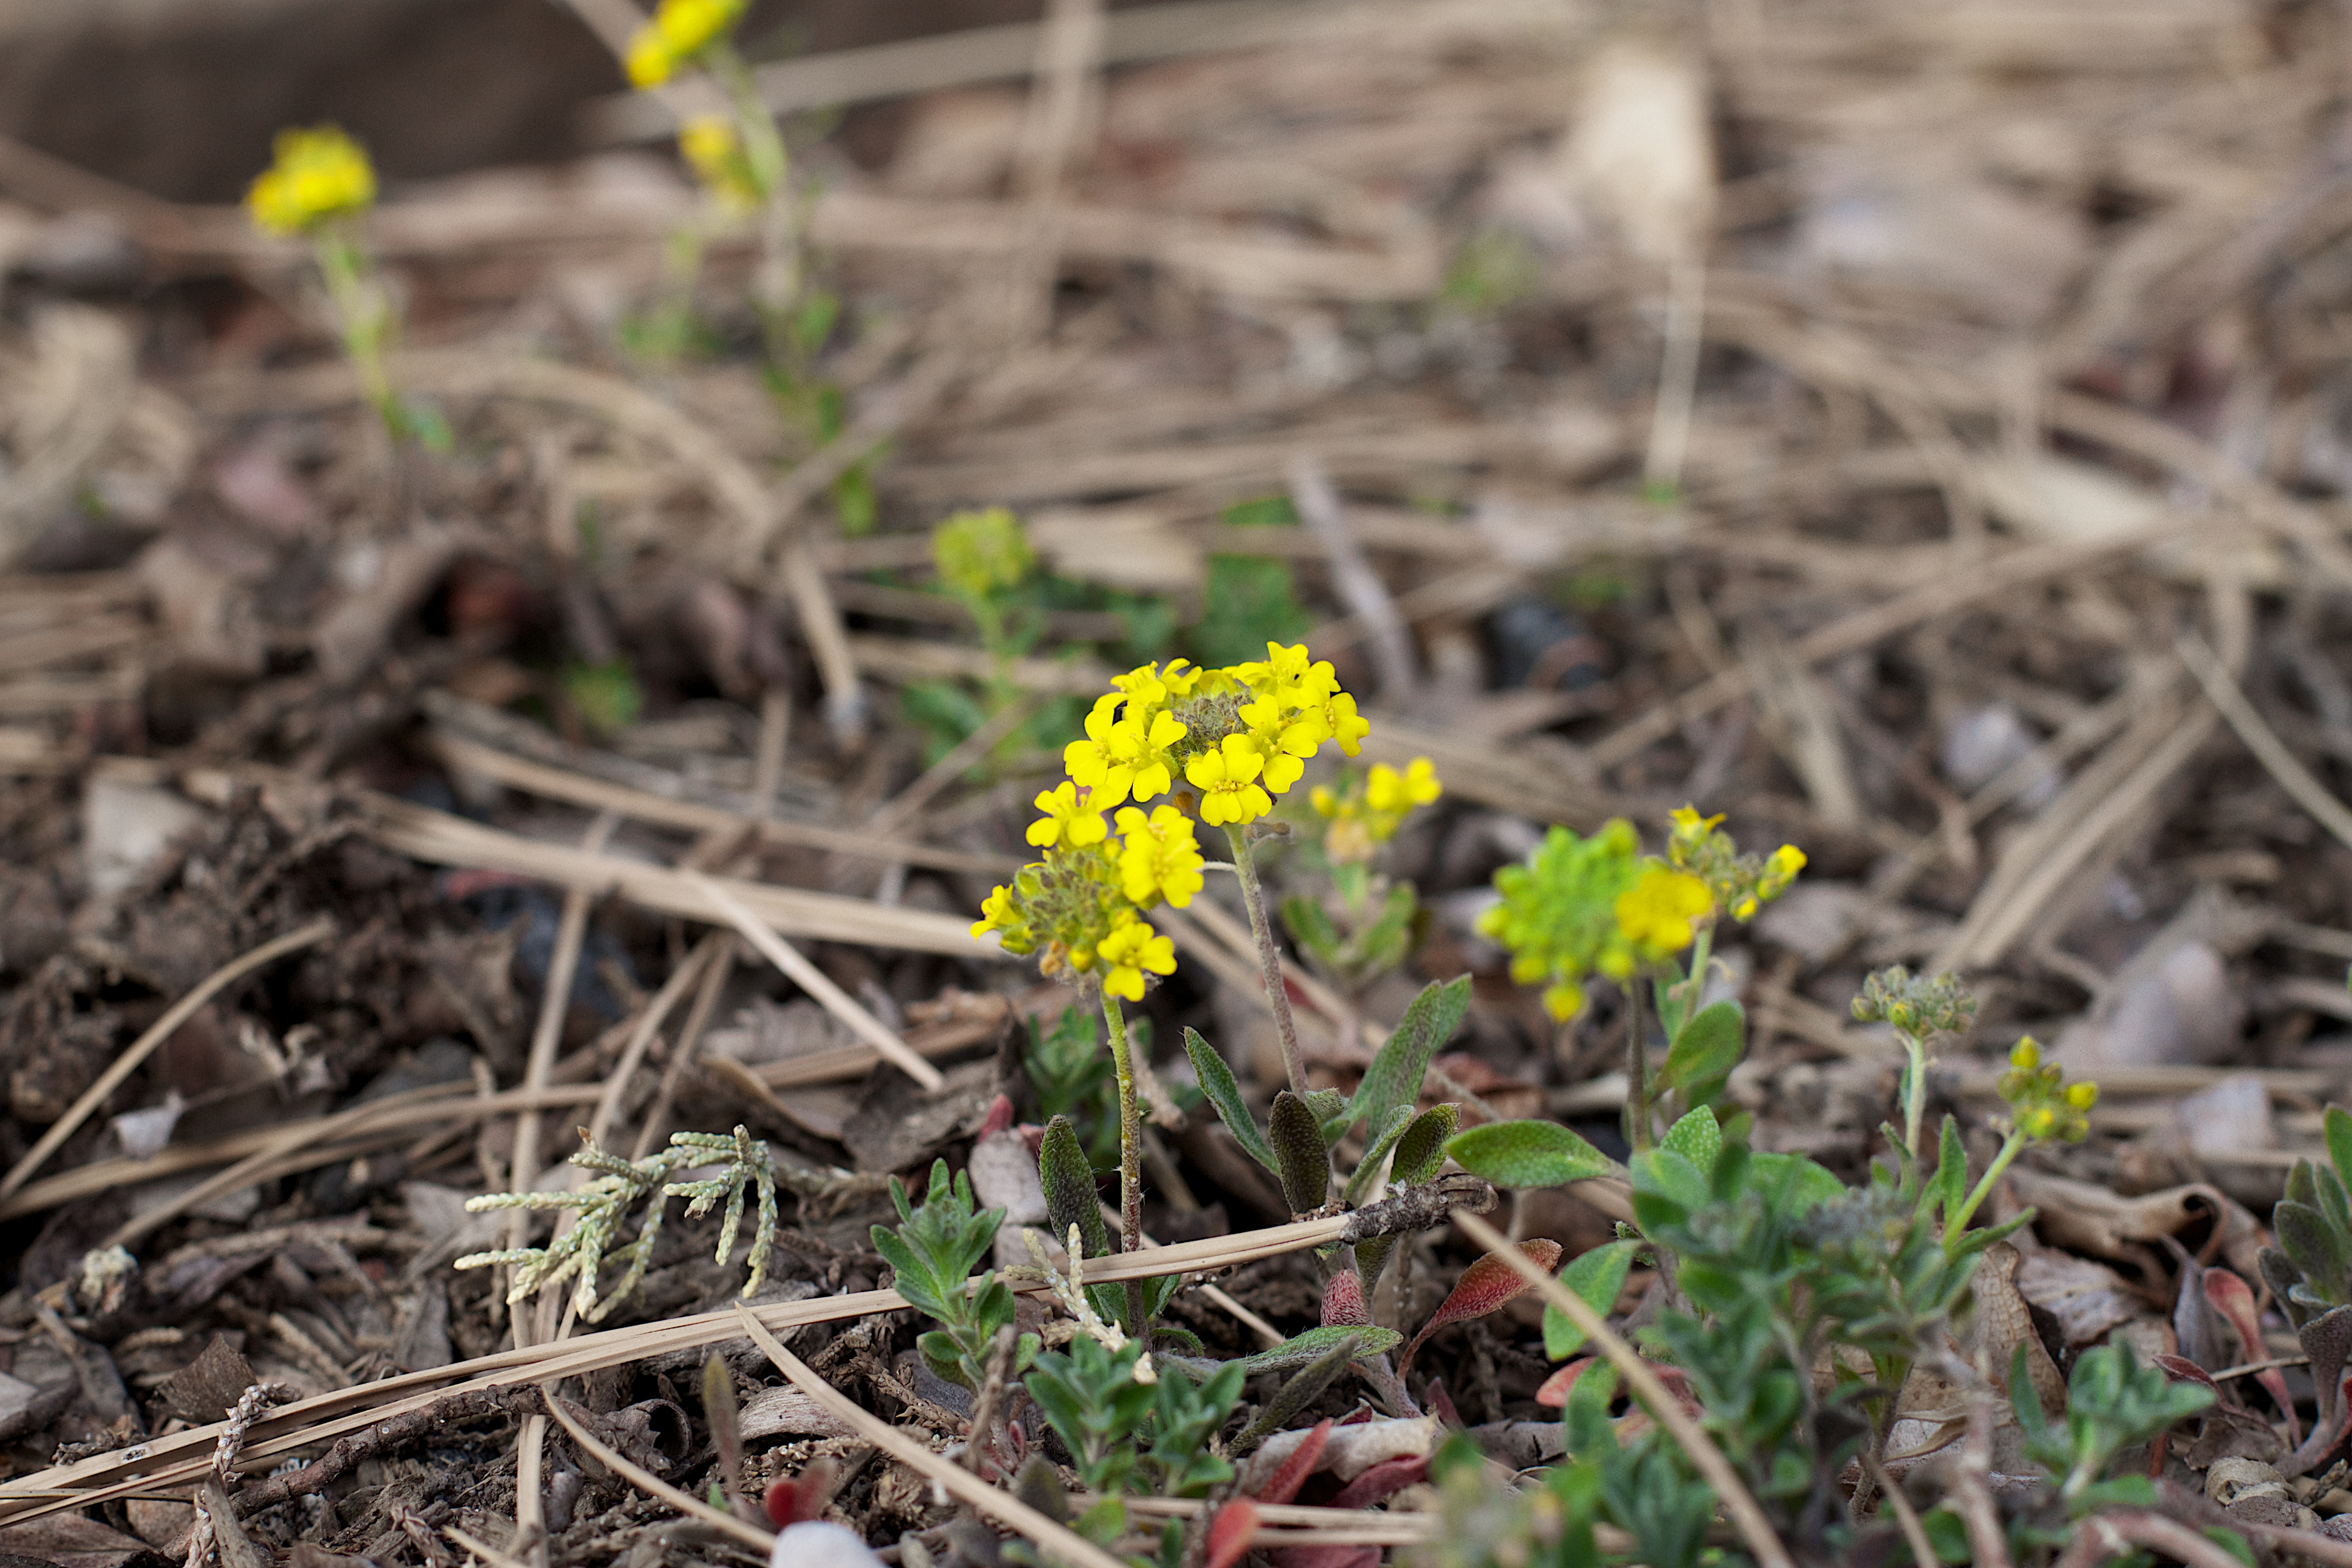
nature, plant, leaf, flower, soil, botany, yellow, garden, flora, wildflower, cool image, woodland, flowering plant, land plant